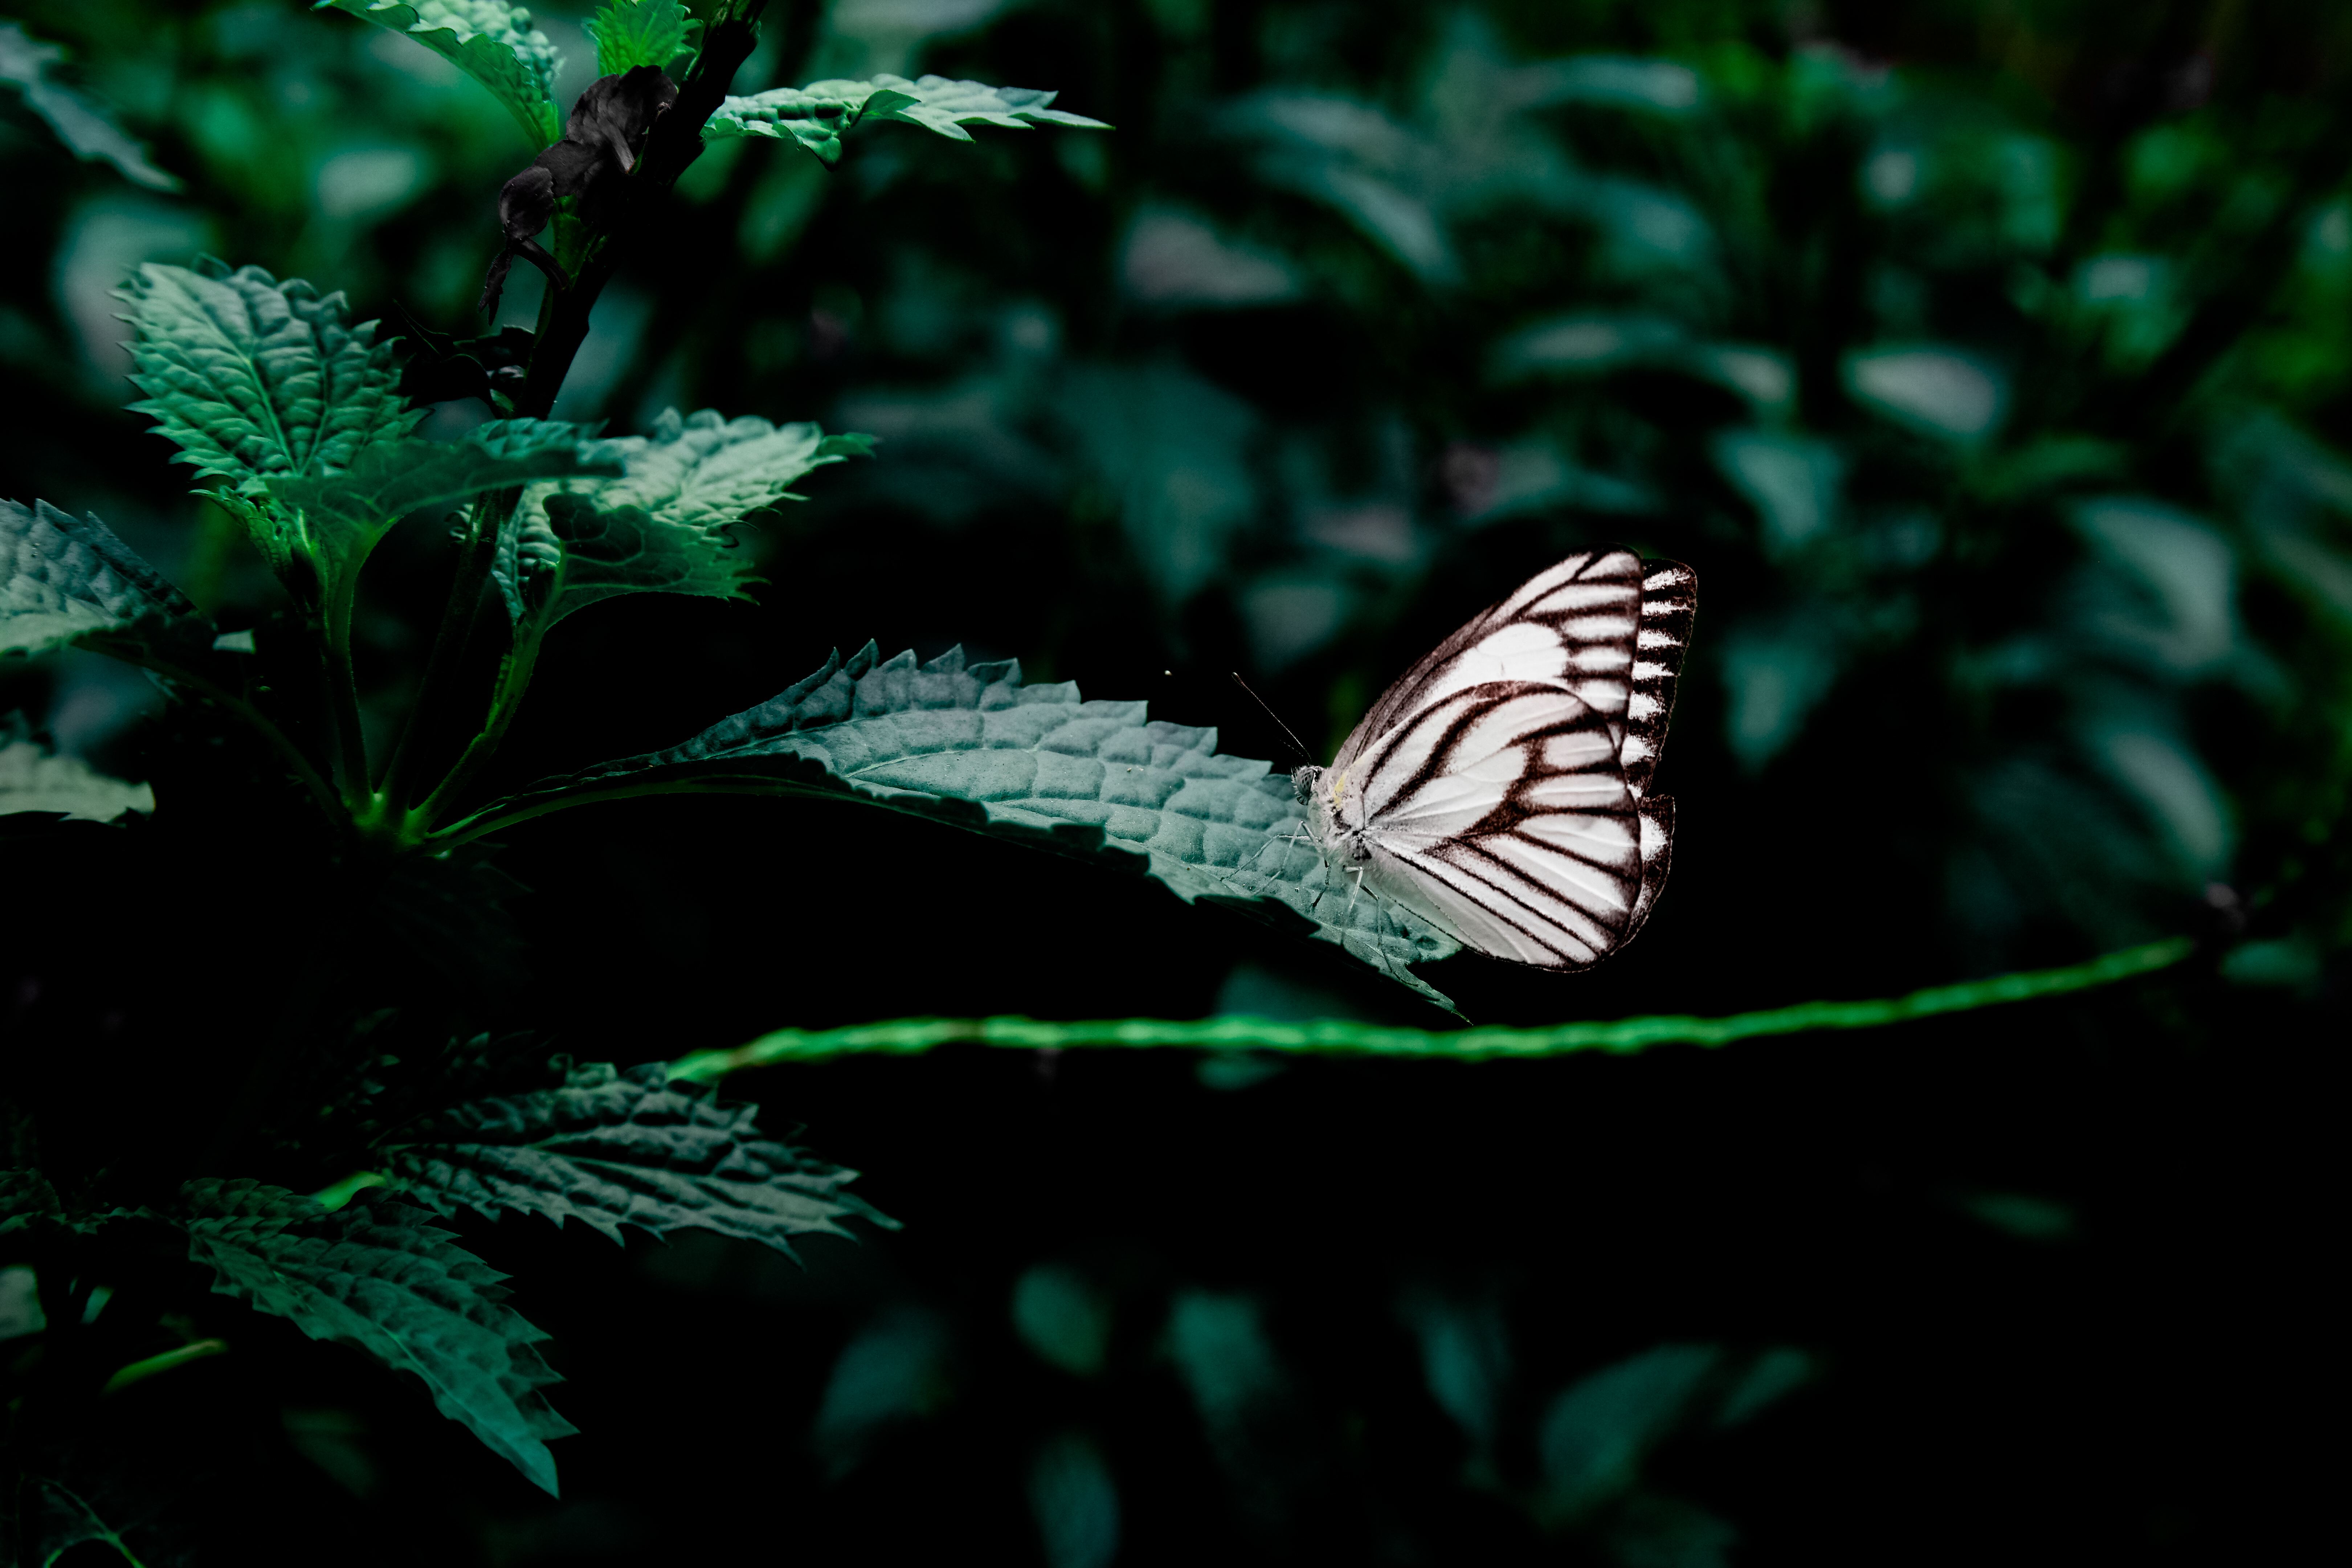
nature, forest, branch, plant, leaf, flower, green, insect, butterfly, fauna, invertebrate, close up, macro photography, pollinator, moths and butterflies